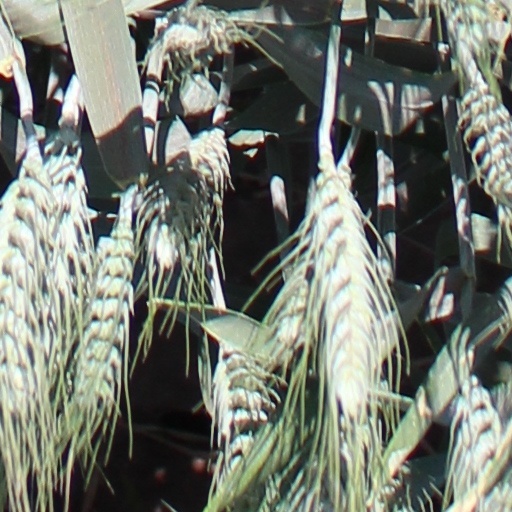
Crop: wheat